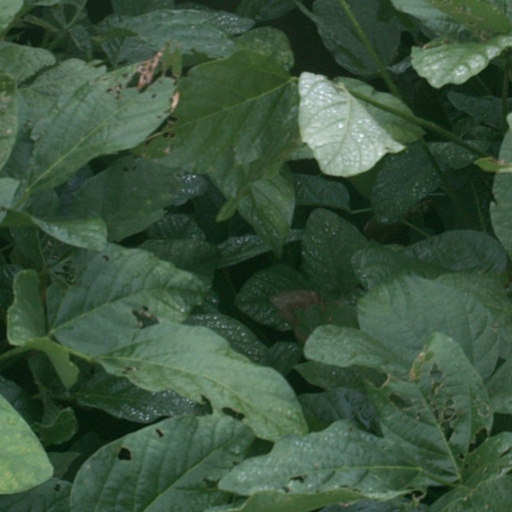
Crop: soybean